History of Cameroon

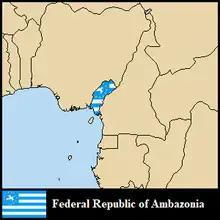
Anglophone regions claimed by separatists as Ambazonia

Bakassi is a peninsula on the Gulf of Guinea between the Cross River estuary and the Rio del Rey estuary on the east. The area was administered by Nigeria through the colonial era. However, after independence, efforts to demarcate the border revealed that a 1913 agreement between Britain and Germany, placed Bakassi in German Cameroon and accordingly should belong to Cameroon. Nigeria pointed to other colonial-era documents and agreements and their long history of administration to object to this narrative. The competing claims grew contentious after oil was discovered in the region. An agreement between the two countries in 1975 was derailed by a coup in Nigeria. In 1981, clashes between Nigerian and Cameroonian forces resulted in several deaths and nearly led to war between the two nations. The border saw further clashes several times throughout the 1980s. In 1993, the situation worsened with both countries sending large military contingents to the region and numerous reports of skirmishes and attacks against civilians. On 29 March 1994, Cameroon referred the matter to the International Court of Justice (ICJ).